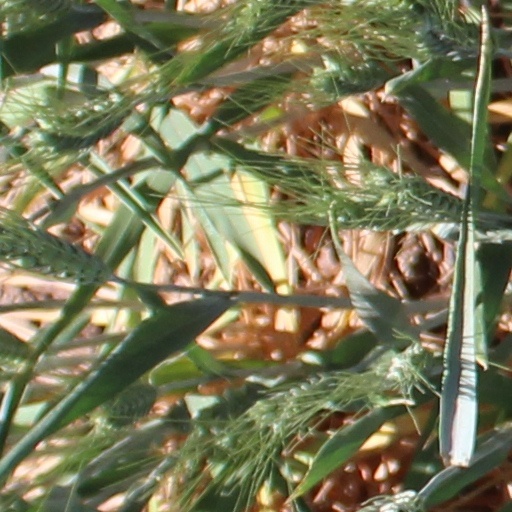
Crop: wheat